Describe the emotion expressed in this image:  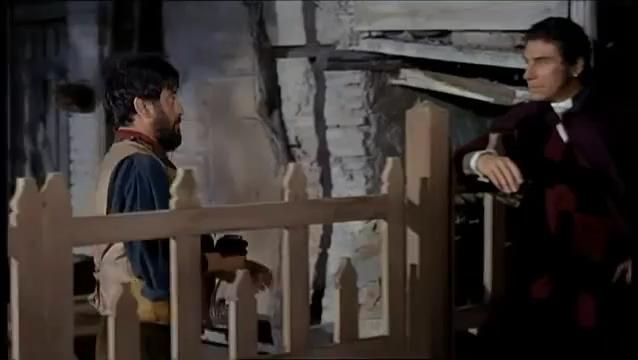
This person displays Suffering, valence and arousal with low intensity.